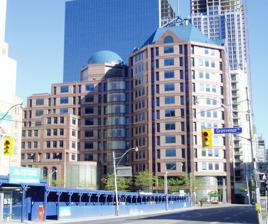
Building: Toronto Police Headquarters
Country: Canada
Year built: 1988
Office complex in Toronto, Ontario Toronto Police Headquarters Toronto Police Headquarters in 2006 General information Type Office complex Architectural style Postmodern Location 40 College Street Toronto , Ontario M5G 2J3 Current tenants Toronto Police Service Construction started 1985 Completed 1988 Owner City of Toronto Height 50.0 m (164.0 ft) Technical details Floor count 12 Design and construction Architect(s) Shore Tilbe Henschel Irwin & Peters and Mathers & Haldenby The main entrance on College Street Toronto Police Headquarters ( French : Quartier général de la police de Toronto ) is the headquarters of the Toronto Police Service , located at 40 College Street in Toronto , Ontario , Canada. It is the first purpose-built police headquarters in Toronto since the formation of the city's original police force in 1835. History The current headquarters is on the former site of the downtown Toronto YMCA building at Bay Street and Grenville Street. The Central YMCA Building was built in 1913 and vacated in 1984 for the new YMCA building on Grosvenor Street. Architecture Completed in 1988 by Toronto firms Shore Tilbe Henschel Irwin & Peters and Mathers & Haldenby, the twelve floor, 50m tall building is an example of Postmodern architecture . It was built to replace the older and smaller office on Jarvis Street . The building is composed of a series of glass block and pink granite cubes, which step back as they rise along College and Grenville streets. An octagonal twelve-storey tower meets the southeast corner of Bay and Grenville streets. Natural light pours into the central area of the building through a ten-storey high atrium. A domed roof crowns the elevator lobby atop the terraced structure. Street officer nicknames for the structure can vary, depending on the individual officer's opinion of headquarters as an institution: "the Pink Palace" and "the Pink Whorehouse" are two examples. A fully stocked bar, the Executive Officers Lounge has been located on the 4th floor since 1988. Since 1989, it has been licensed by the Alcohol and Gaming Commission of Ontario . It is operated by the Toronto Police Senior Officers' Association, and access to the bar is limited to senior officers – those ranked inspector or above. In October 2022, the superintendent in charge of the Toronto Police Service 's disciplinary tribunal pleaded guilty to driving with a blood alcohol content above the legal limit in January of that year after leaving the lounge. In June 2023, the Toronto Police Service announced that the bar's license would not be renewed and that it would be closed. Previous Police Headquarters (1835–1988) Toronto Police Department Headquarters from 1932 to 1960 590 Jarvis Street was a headquarters for the then Metropolitan Toronto Police from 1967 to 1988, then used by the City of Toronto until it was sold and torn down for residential development. The 6-storey building was built originally for the Foresters , until the group moved to Don Mills . Old Imperial Oil Building (92 King Street East, built 1917) became Police Headquarters in 1960 after Imperial Oil moved to the Imperial Oil Building in 1957. Police remained here until 1967. The building has since been demolished and is now King Plaza condo (c. 1991); a doorway pediment was recovered and is now located at Guild Park and Gardens . 149 College Street was headquarters for the then Toronto Police Department from 1932 (Metro Toronto Police from 1957) to 1960. Toronto Police Department headquarters from 1835 to 1932: Old City Hall (Toronto) 1902-1932 - force was located in offices within City Hall building 8 Court Street 1876-1902 - co-shared as police station; demolished and now site of Court House Park since 1997 St. Lawrence Market 1835-1876 - Constables based out of South Market building c. 1850 with earlier buildings torn down or burned down References